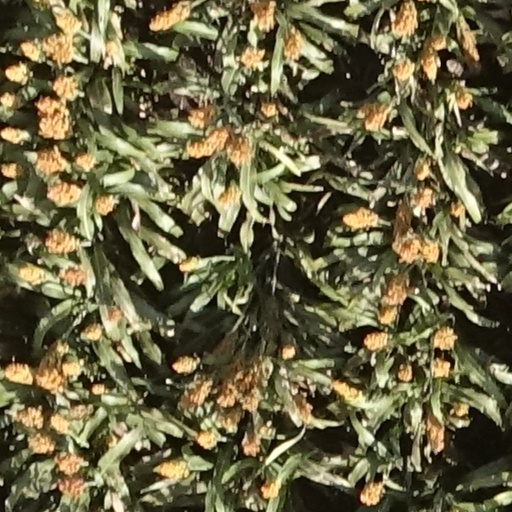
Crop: sorghum